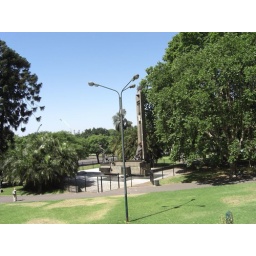
National Library view of monument in honor of Eva Peron(behind the street light)